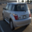
Label: automobile